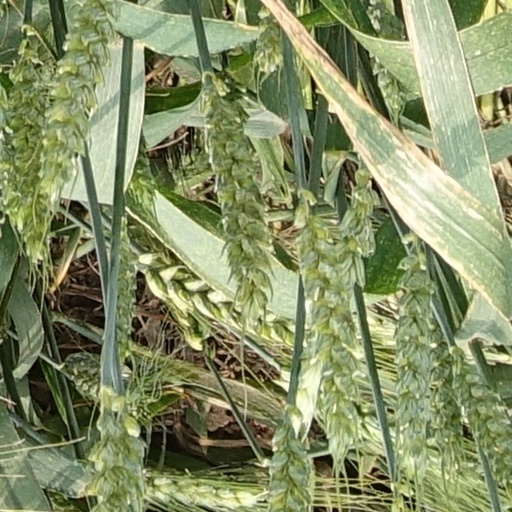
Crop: wheat